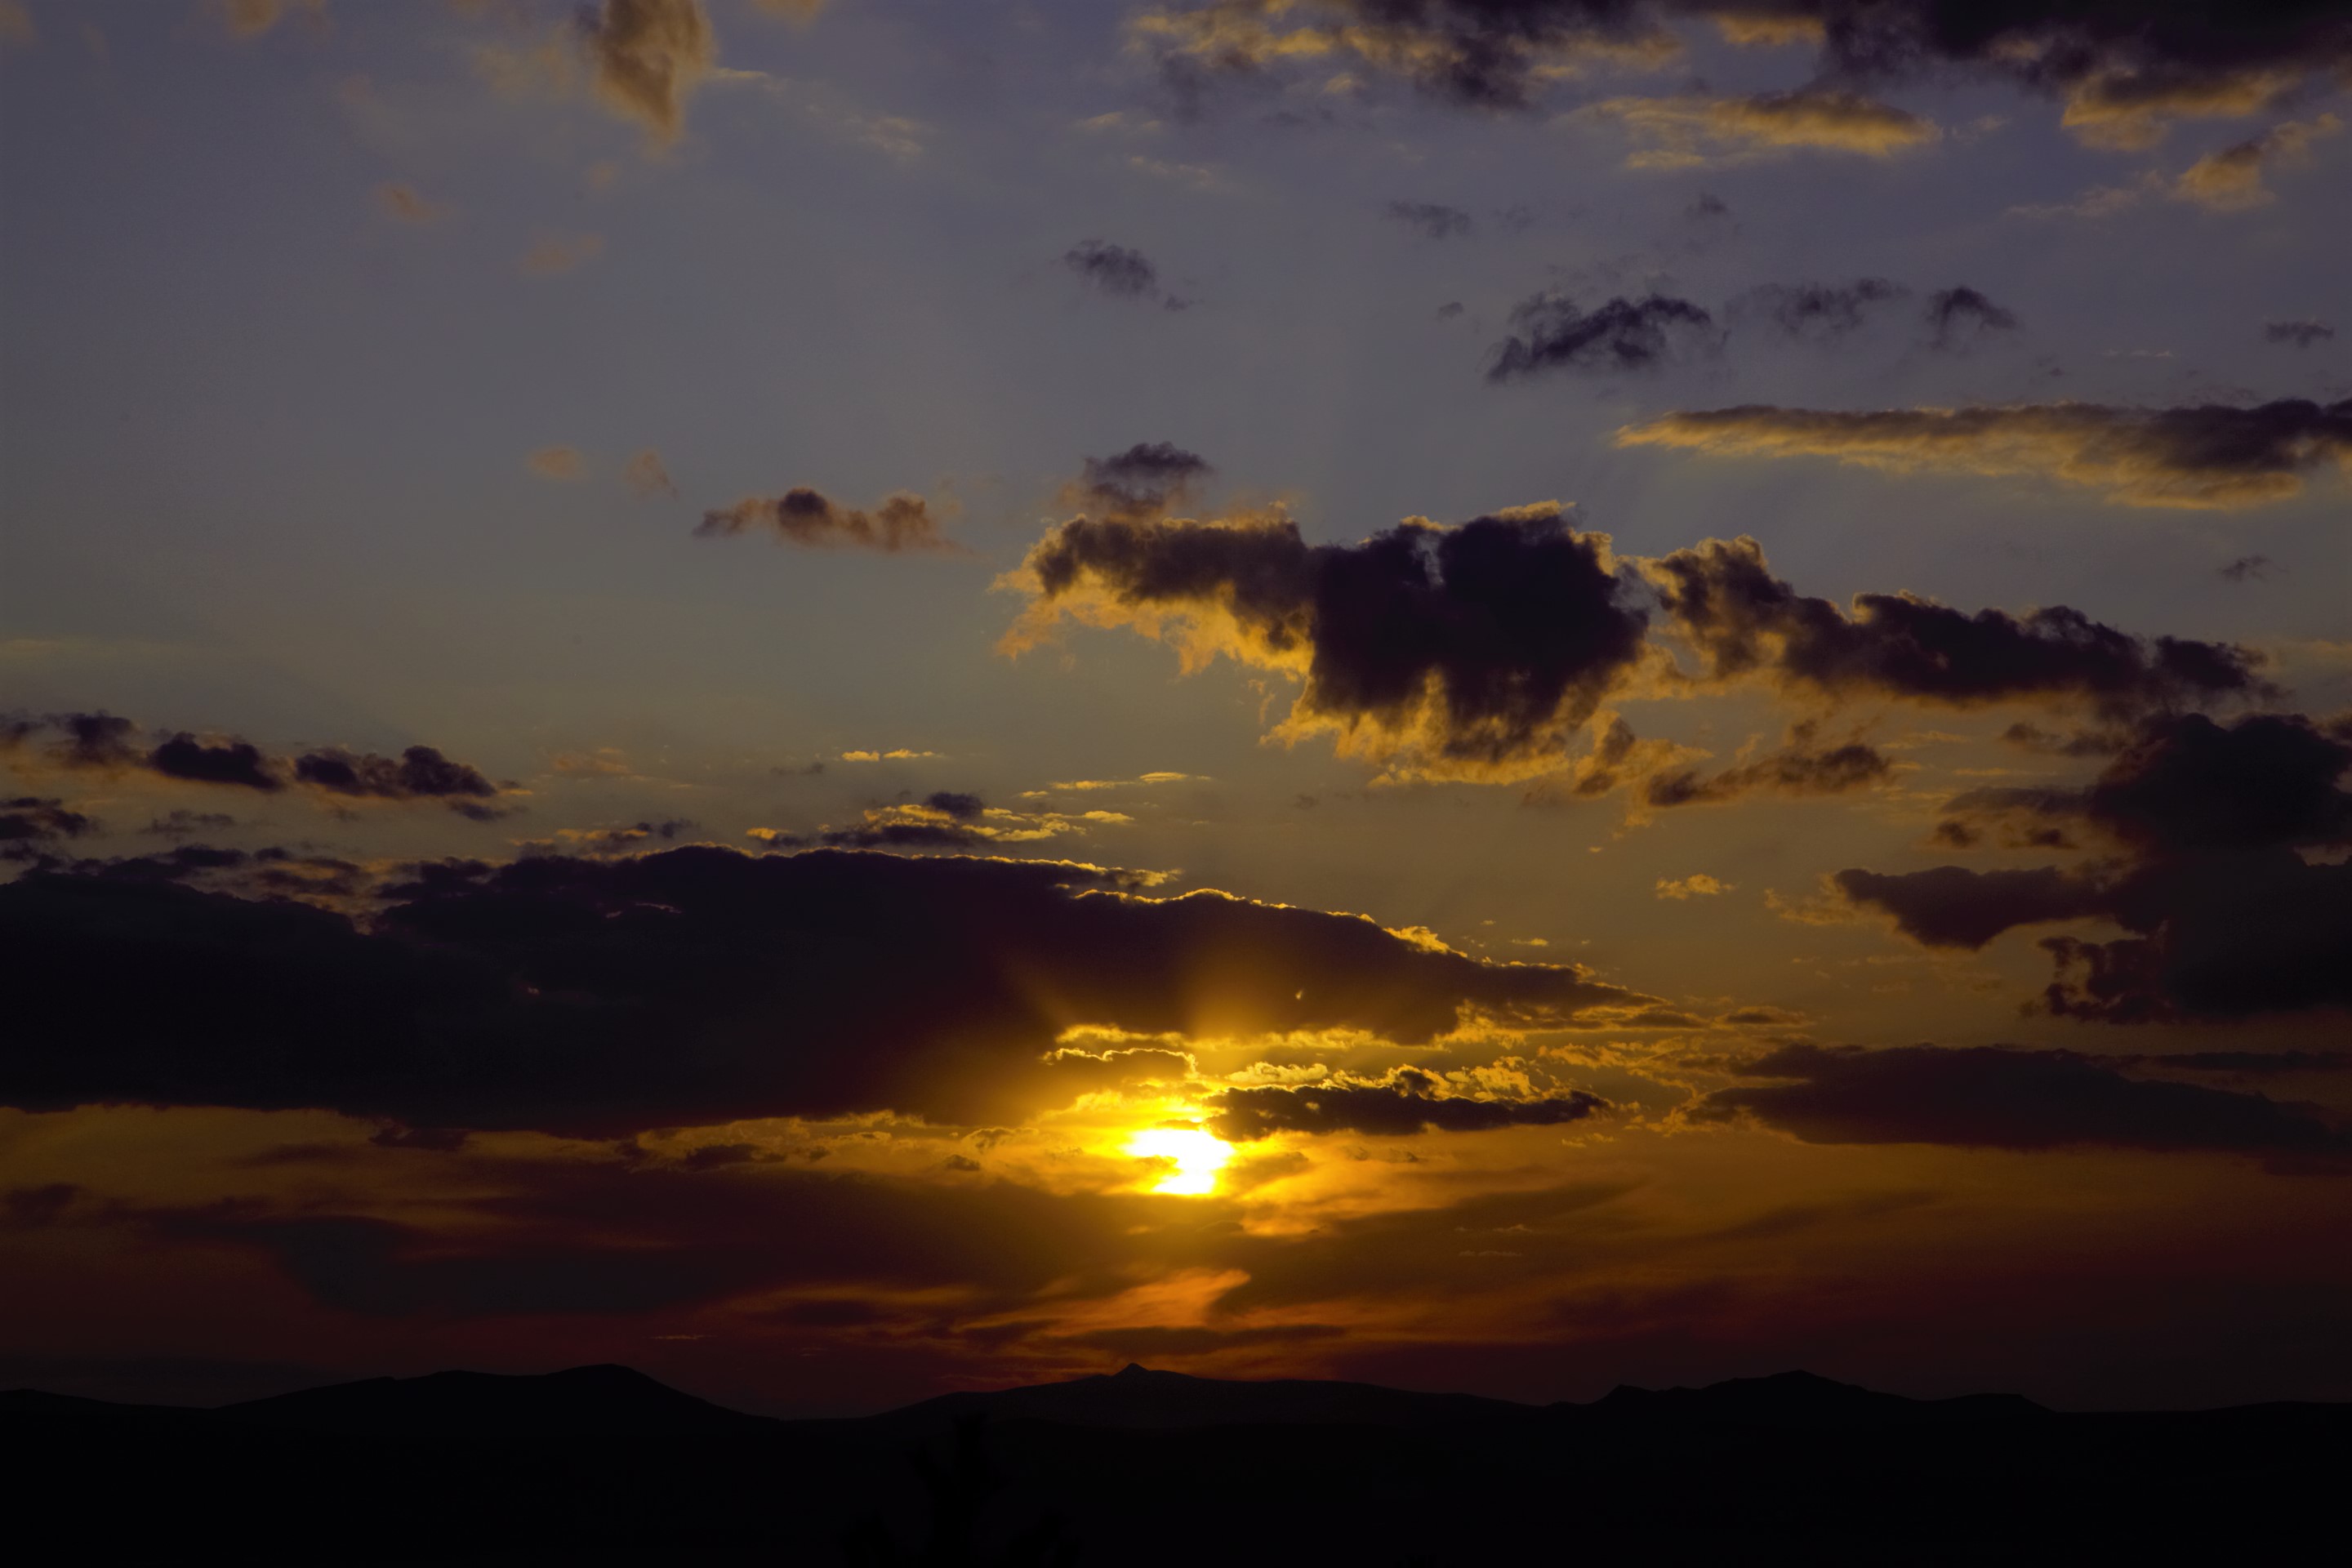
sunset, evening, nature, beautiful, birds, sky, clouds, sun, romantic, cloud, afterglow, horizon, sunrise, dusk, daytime, atmosphere, morning, cumulus, atmospheric phenomenon, sunlight, tree, dawn, meteorological phenomenon, calm, landscape, sea, photography, night, red sky at morning, vacation, astronomical object, mountain